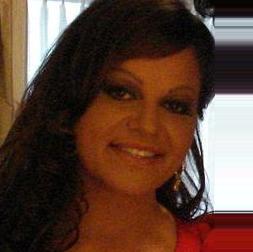
Age: 39